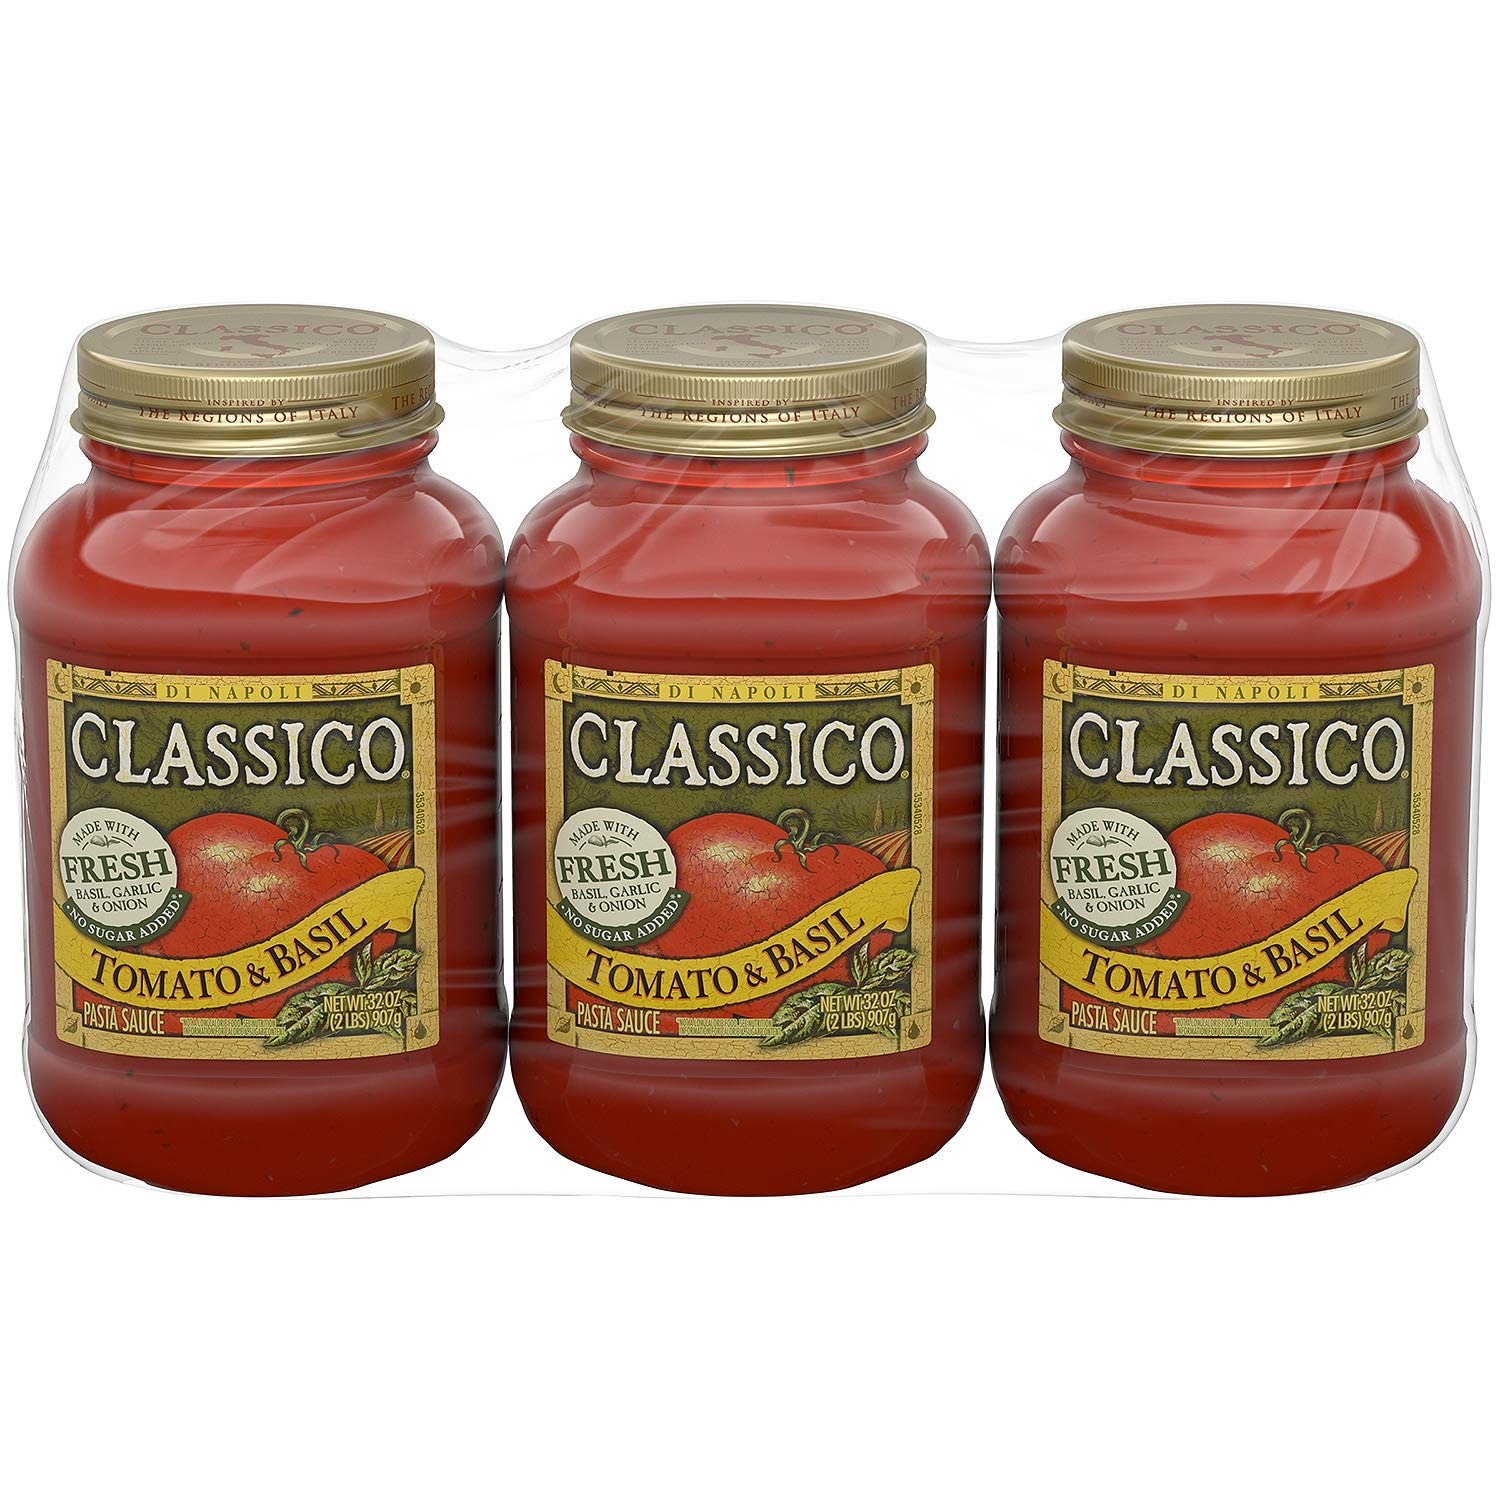
Item Name: Classico Pasta Sauce, Tomato and Basil - 32 Ounce Jar (Pack of 3)
Product Description: Classico Pasta Sauce, Tomato and Basil 32 Oz (Pack of 3) …
Value: 96.0
Unit: Fl Oz

Price: 3.89